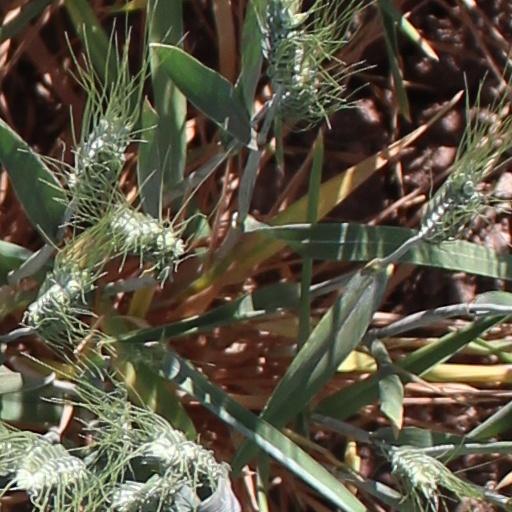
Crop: wheat